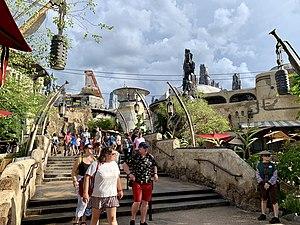
Disney's Hollywood Studios est un parc à thème de la Walt Disney Company situé à Walt Disney World Resort. Basé sur le cinéma, il ouvrit sous le nom de Disney-MGM Studios le 1ᵉʳ mai 1989. Le parc se trouve juste au sud d'Epcot le long de l'autoroute menant au Magic Kingdom sur une parcelle de 546 000 m².